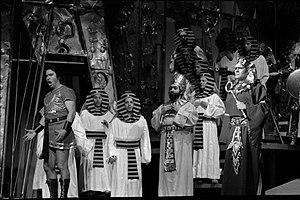
Théâtre du Capitole. Le 22 Mars 1973. Vue de la représentation d'Aïda au théâtre du Capitole.
Aida est un opéra en quatre actes de Giuseppe Verdi, sur un livret d'Antonio Ghislanzoni d'après une intrigue d'Auguste Mariette, créé le 24 décembre 1871 à l'Opéra khédival du Caire.